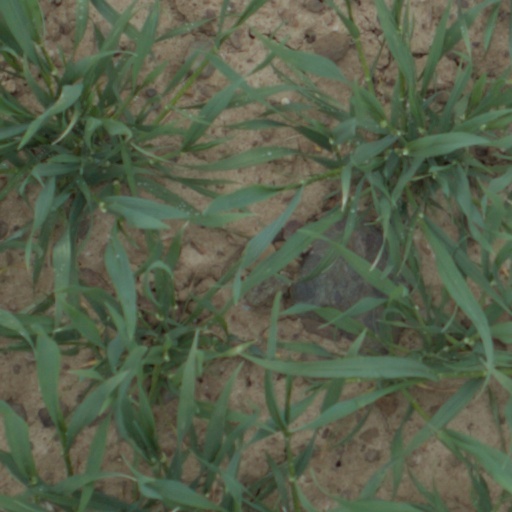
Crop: wheat